Narberth Rural District

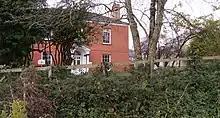
Bloomfield House, Narberth: Council's headquarters 1953–1974

In its early years the council was based at the Allenbank workhouse. In 1953 the council bought Bloomfield House on Northfield Road in Narberth to serve as its headquarters, and was based there until the council's abolition in 1974.